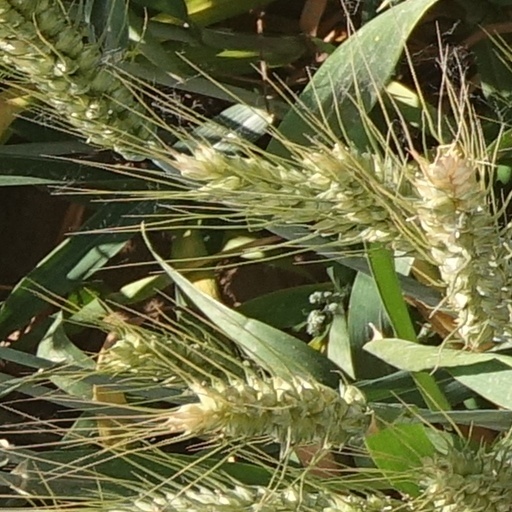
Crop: wheat